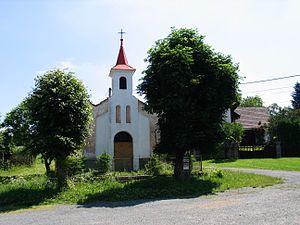
Životice est une commune du district de Plzeň-Sud, dans la région de Plzeň, en République tchèque. Sa population s'élevait à 40 habitants en 2018.